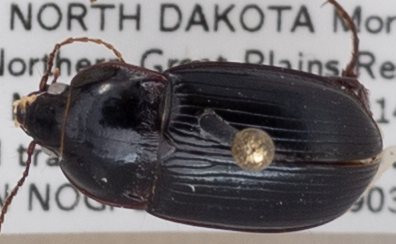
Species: Amara obesa
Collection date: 2019-09-03
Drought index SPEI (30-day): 0.946
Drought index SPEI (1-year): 1.01
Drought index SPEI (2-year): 0.866